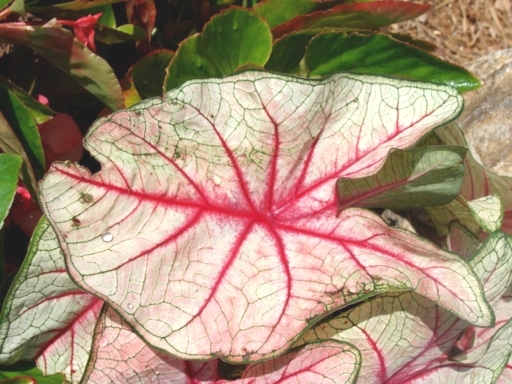
Material: foliage